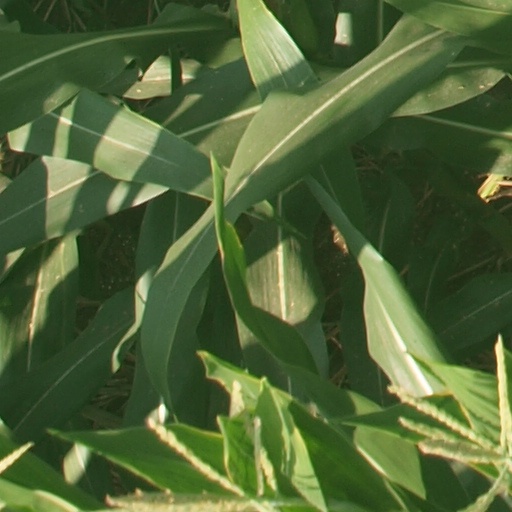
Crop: maize; corn